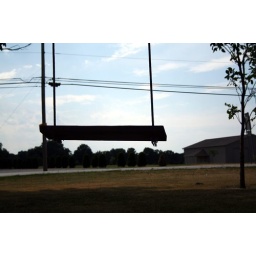
Swing near an old cow farm near the corner of Middle Ridge Rd. and Baumhart Rd. The road in the background is Baumhart Rd.